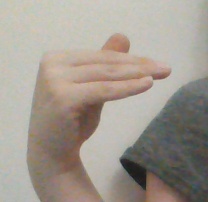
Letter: khaa